Alcatel Mobile

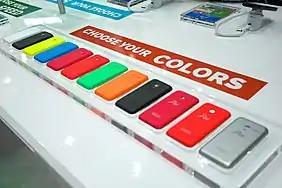
Alcatel One Touch Pixi on display at MWC 2015

Alcatel made its first digital GSM phone, 9109 HA, in 1991. It was the first GSM handset marketed in France. In 1996 the Alcatel HC800 launched. It was succeeded by Alcatel HC1000 which added data and fax transmission capability.